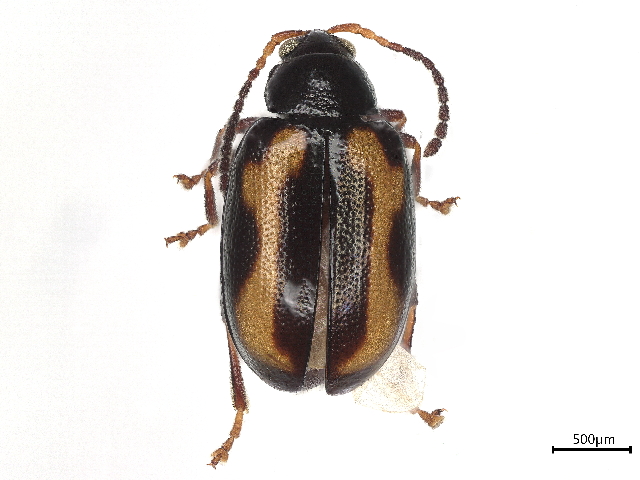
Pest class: striped_flea_beetle